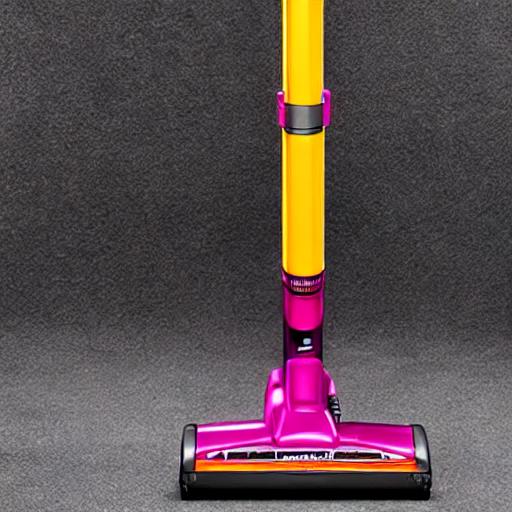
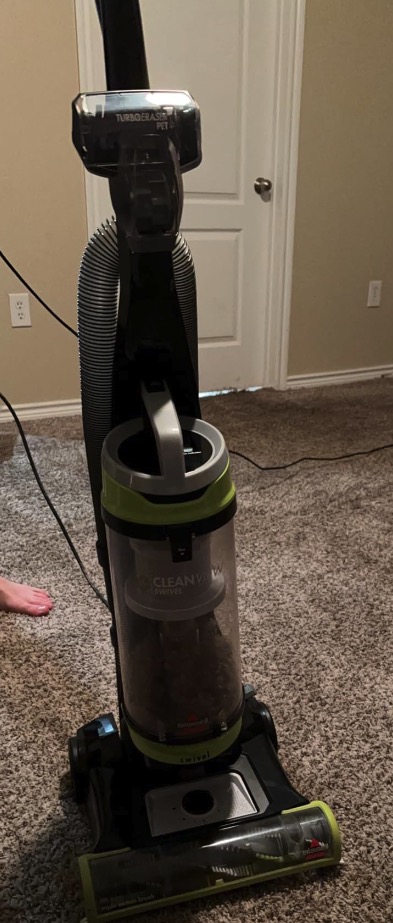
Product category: items_vacuum
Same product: no